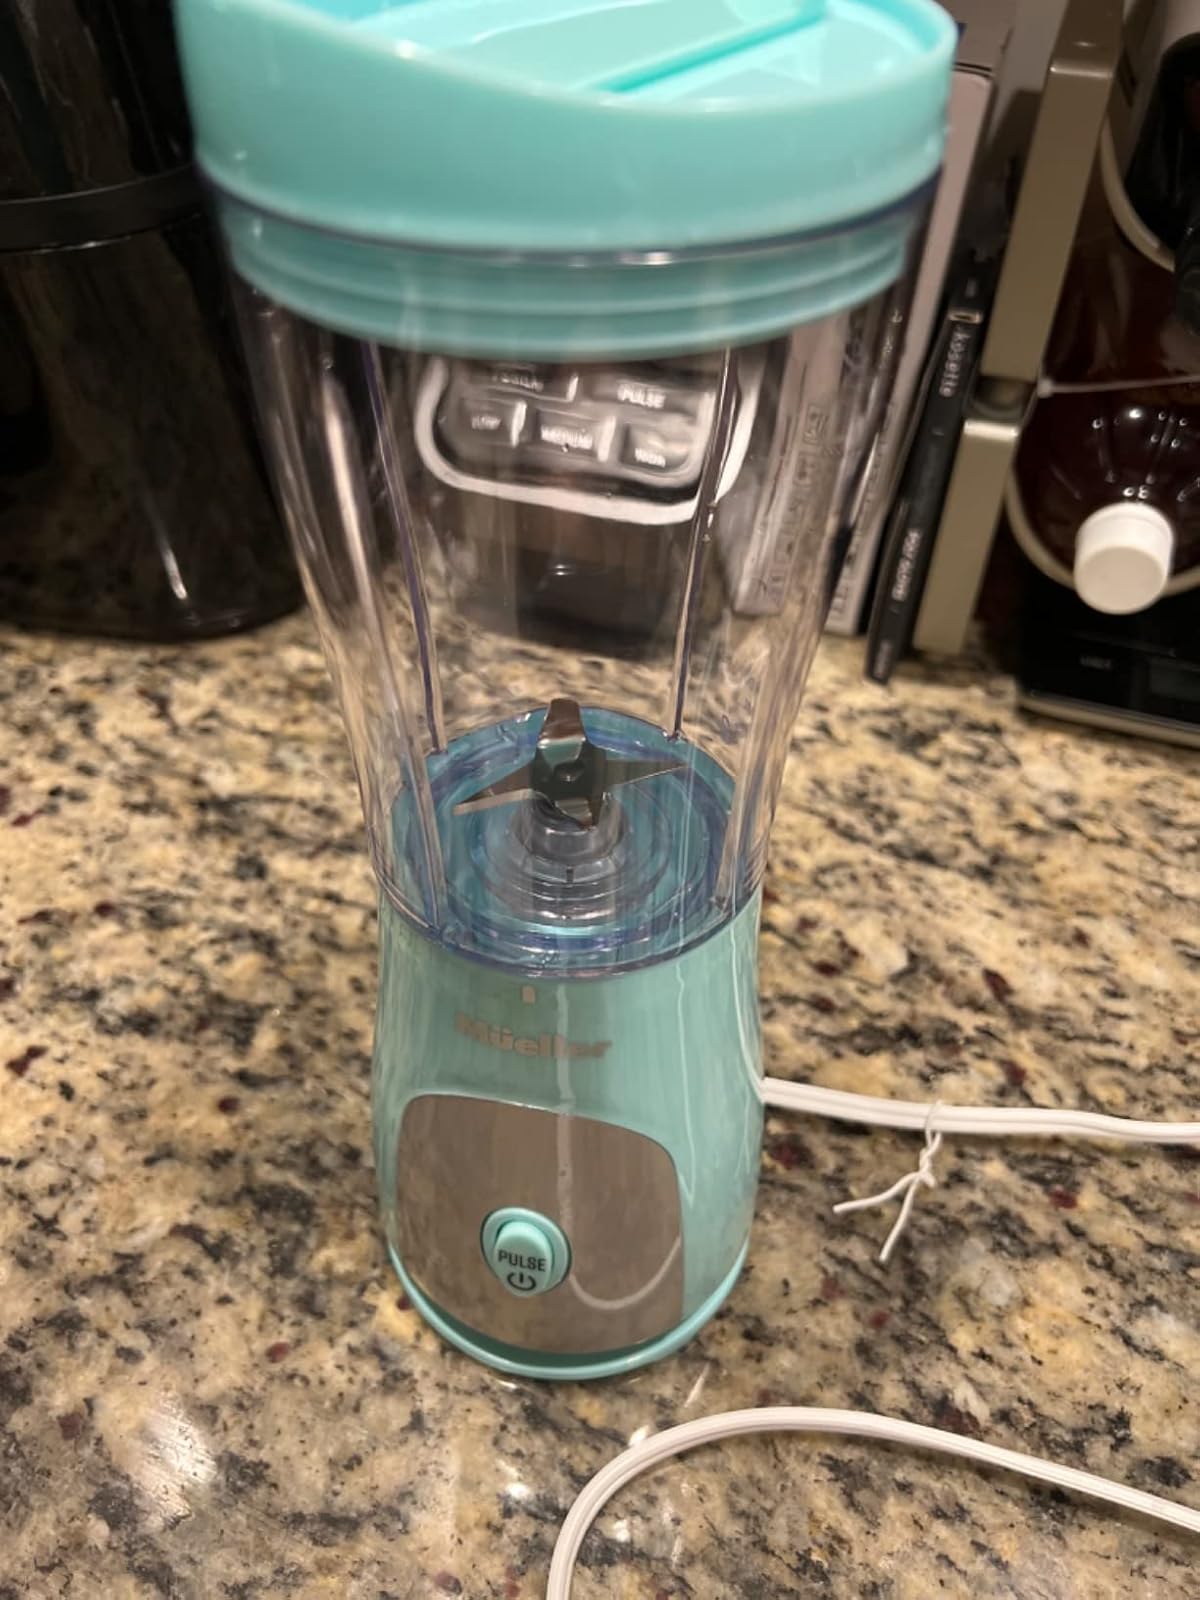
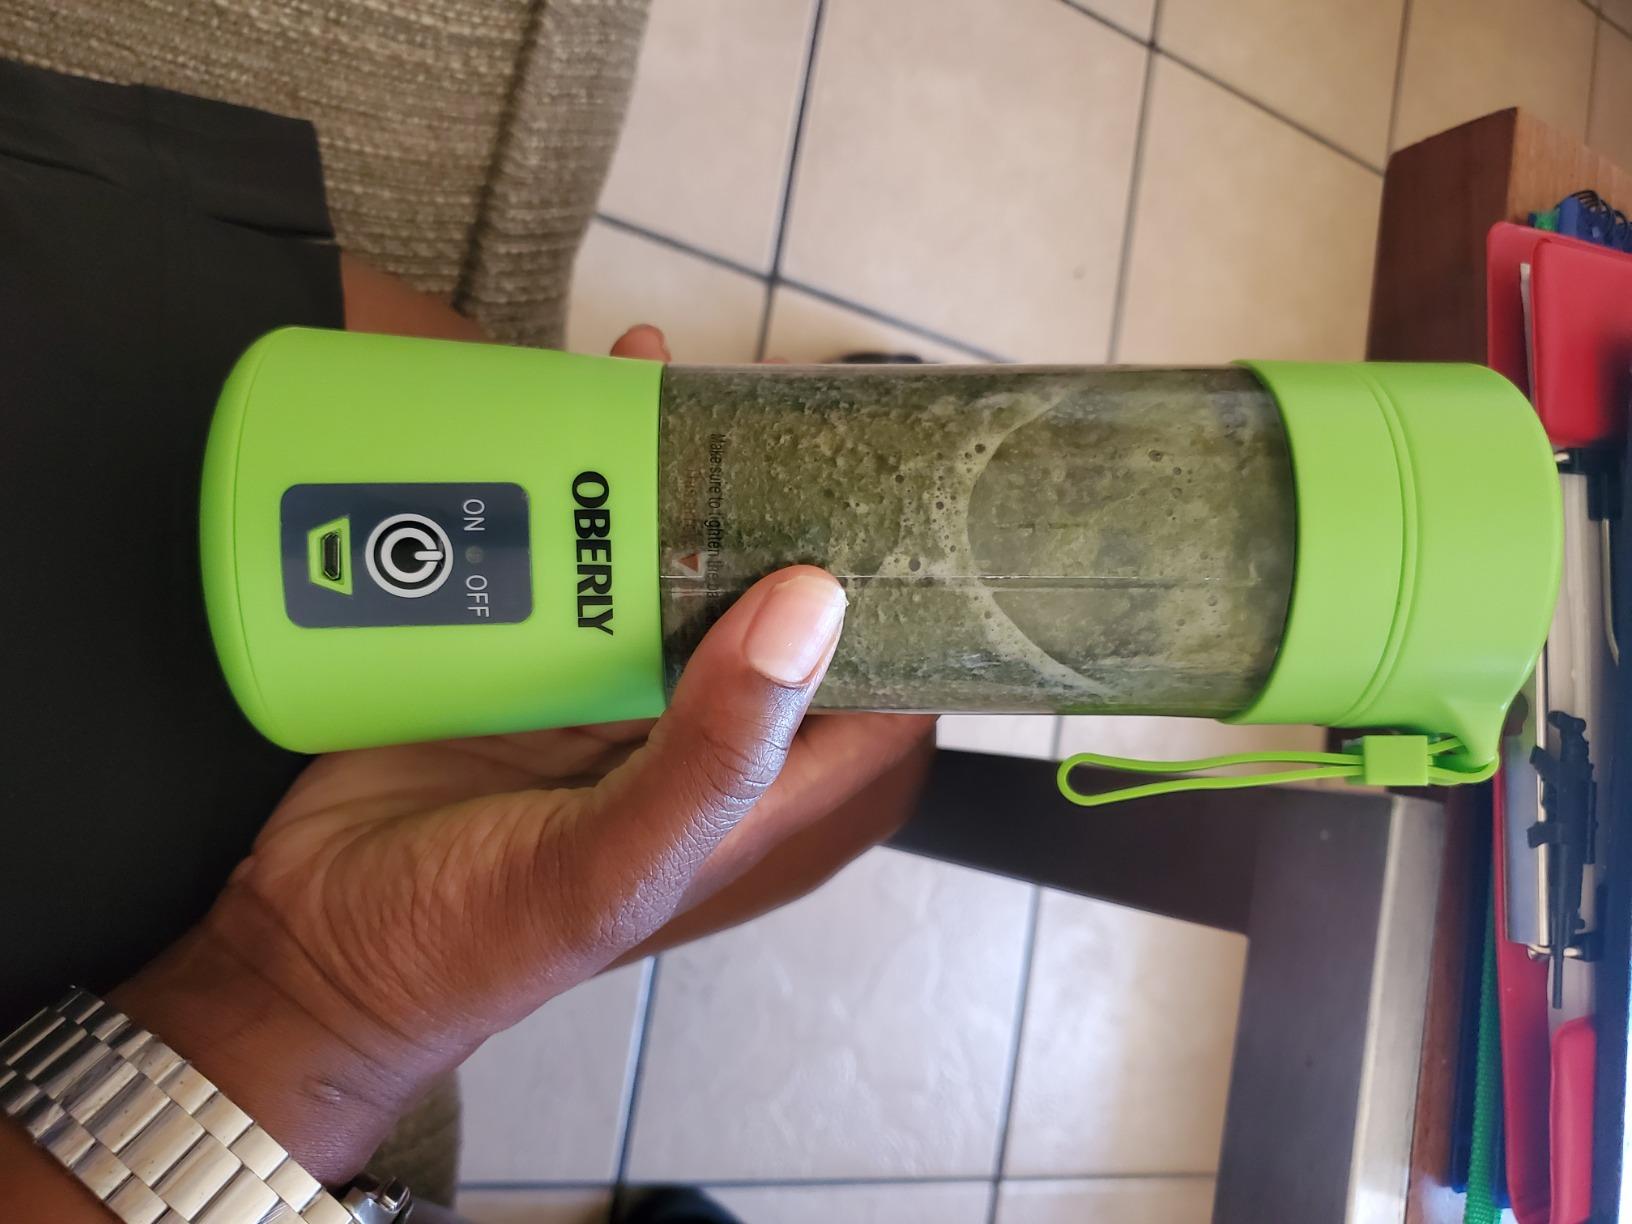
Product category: items_blender
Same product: no